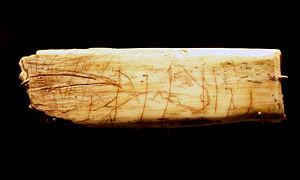
Creswell Crags est une gorge calcaire à la frontière des comtés anglais du Derbyshire et du Nottinghamshire, non loin des villages de Creswell, Whitwell et Elmton. Les falaises de la ravine abritent plusieurs grottes qui ont été occupées au cours de la Dernière glaciation, de 43 000 à 10 000 ans avant notre ère. Le site a donné son nom à une culture paléolithique : le Creswellien.